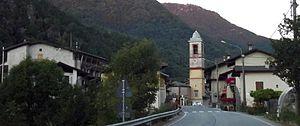
Frassino est une commune italienne de la province de Coni dans le Piémont.